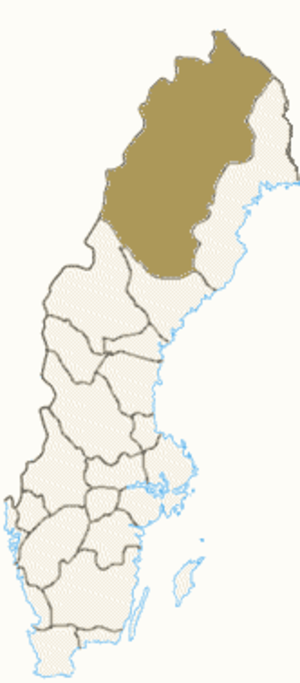
Lappland
Lappland
For Lappland i Finland, se Lappi.